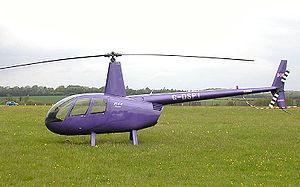
Helicoptère Robinson R44 Português: Robinson R44 Helicopter
Le Robinson R44 est un hélicoptère léger à moteur à piston Lycoming 4-places produit par la compagnie Robinson Helicopter depuis 1993.